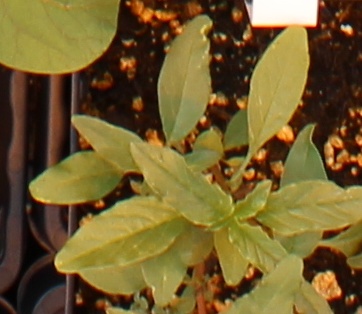
Label: Waterhemp